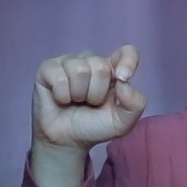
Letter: fa